Crusade of 1197

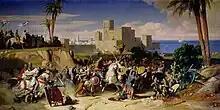
Reconquest of Beirut, Alexandre Hesse, 1842

On 22 September 1197, a substantial German army under the command of Archchancellor Conrad of Mainz and Marshal Henry of Kalden landed at Acre, where their presence aroused the displeasure of the French forces of Queen Isabella of Jerusalem. As the German Princes denied the authority of Henry of Kalden, they elected Duke Henry of Brabant their commander and the crusaders proceeded to Tyre, initiating a campaign to expel the Muslims from Beirut and to subject the Levant coast up to Tripoli. They captured the wealthy and important city of Sidon and on October 24 entered Beirut. With the support of the Princes, Emperor Henry's vassal King Amalric of Cyprus married Queen Isabella and was crowned King of Jerusalem (as Amalric II) in 1198,who had been captured as prisoner but safely escaped imprisonment alongside a few soldiers.